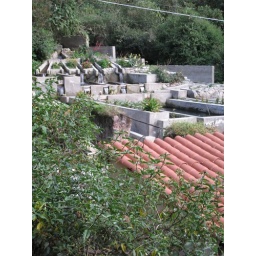
Cool water fountain thingies in the river